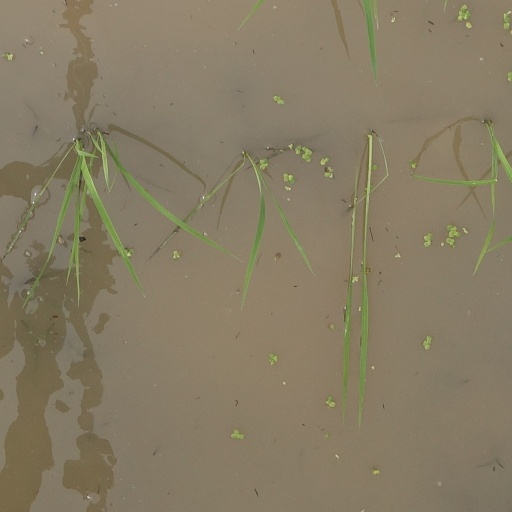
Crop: rice